IPhone 4s

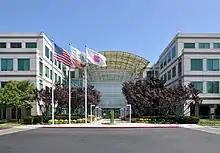
The "Let's Talk iPhone" event was held at the Apple Campus, instead of the Yerba Buena Center for the Arts, where most non-WWDC events are held.

As early as May 2011, some leaks had a fairly accurate description of the iPhone 4s including the name "", the Apple A5 chip, HSDPA, new camera, and Sprint carrying.